Willie Birch

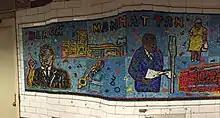
135 Street art vc

Willie Birch (born 1942) is an American visual artist who works in a variety of mediums including drawing, painting, and sculpture. Birch was born in New Orleans, and currently lives and works in New Orleans. He completed his BA at Southern University in New Orleans, and received an MFA from Maryland Institute College of Art in Baltimore, Maryland.